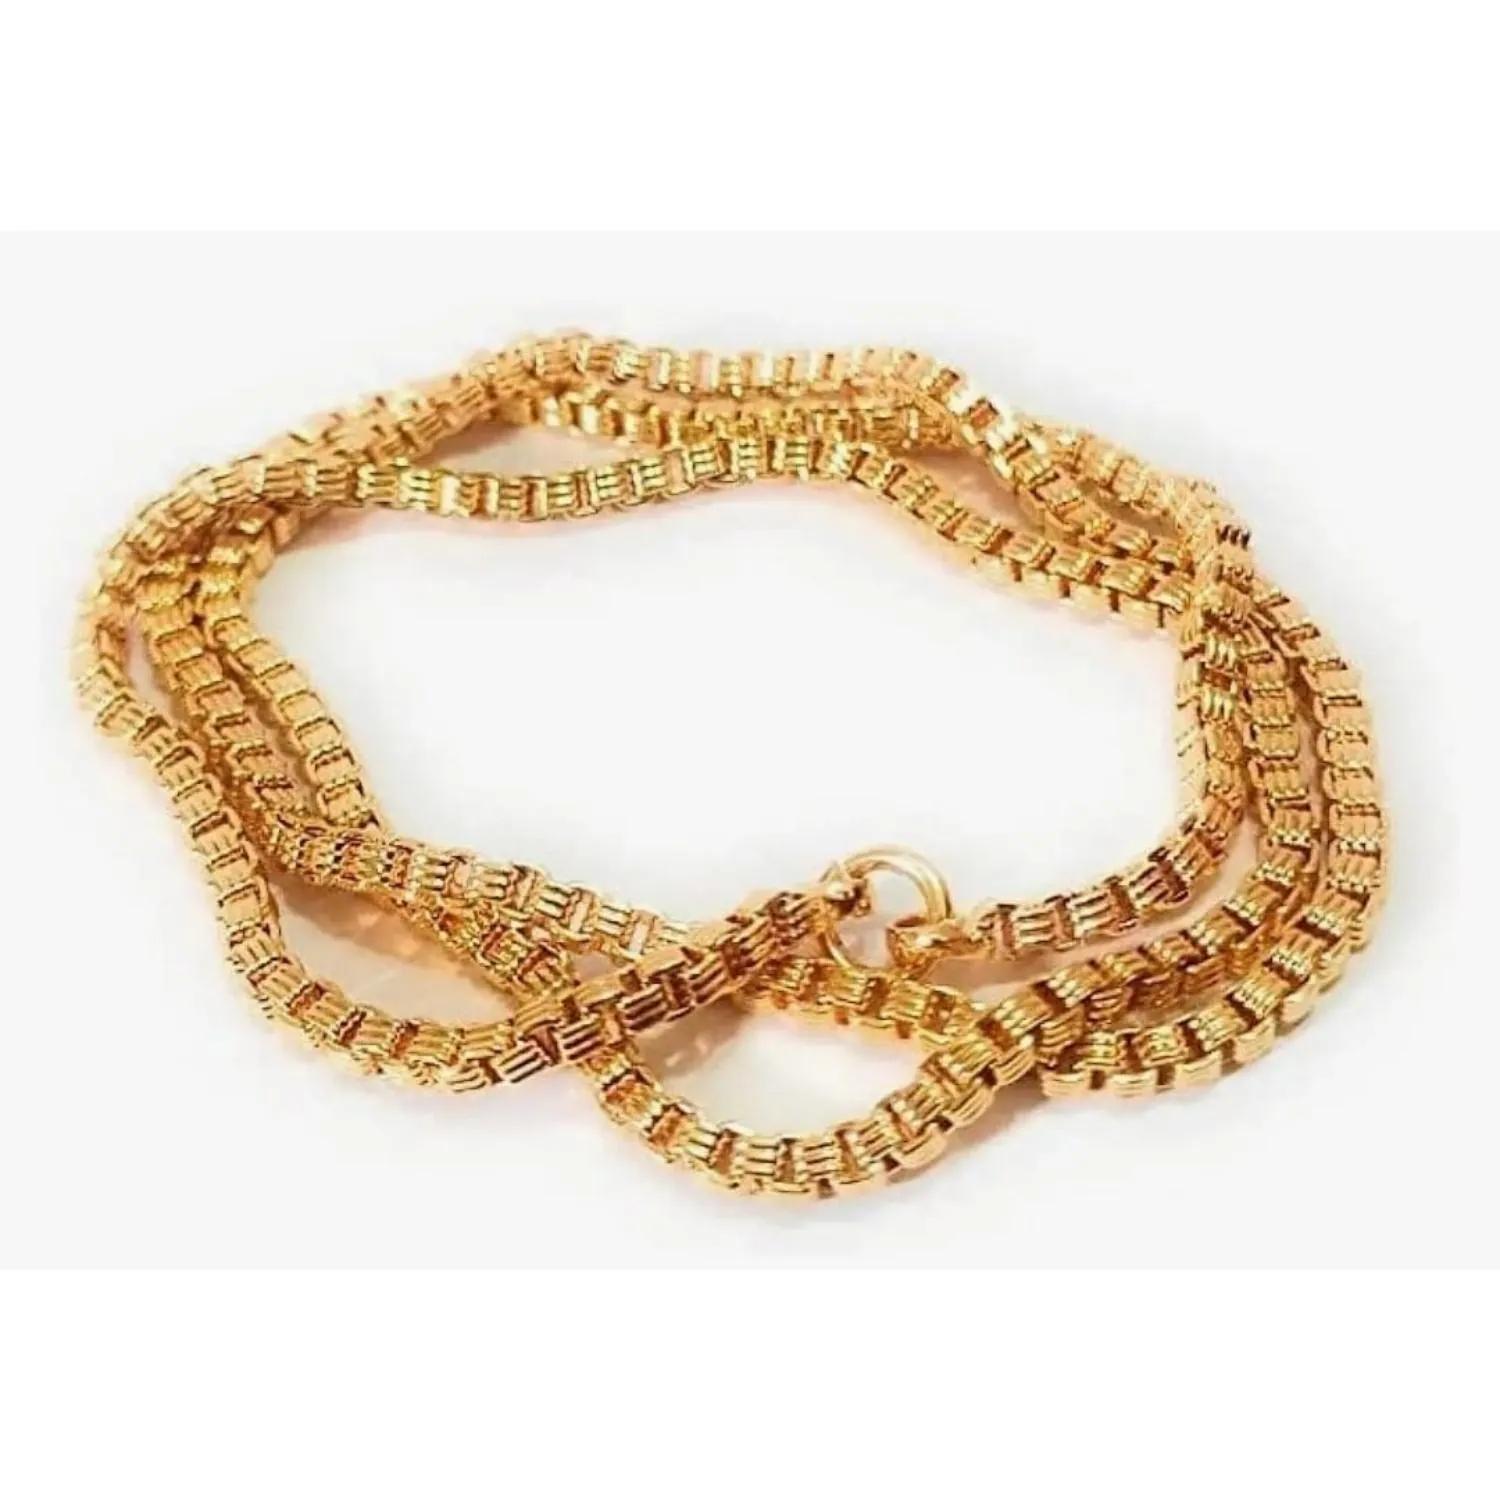
Gold Plated & Copper Traditional Designer Fashion Jewellery Chain for Women
Type: Traditional Jewellery
Brand: S.H. GOLD
Price: Rs. 999
 ONE GRAM TRADITIONAL GOLD PLATED JEWELLERY FOR WOMEN & GIRLSÂ Jewellery Real Gold look Traditional Ethnic One Gram Gold Plated JEWELLERY for Women & Girls. Stylish and Trendy jewellery from the house ofÂ suitable For occasions.STYLISH FOR WOMEN AND GIRLSJewellery is made from Good material and designed with handpicked material ensuring to not harm your skin. Best for Gifting and for personal Use, combine it with matching dress and be the limelight of every Occasion.